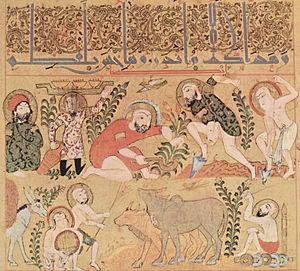
Antidotaire est un terme ancien qui désigne notamment un recueil médiéval de recettes de médicaments ; plus tard, on désigne un tel ouvrage de pharmacie par son synonyme pharmacopée.
Le livre de la Thériaque de Paris appelé aussi Livre des antidotes est un manuscrit illustré contenant un traité de pharmacologie rédigé à l'époque antique par un auteur anonyme. Daté de 1199, il s'agit d'un des plus anciens manuscrits arabes illustrés encore conservés. Il est actuellement à la Bibliothèque nationale de France.